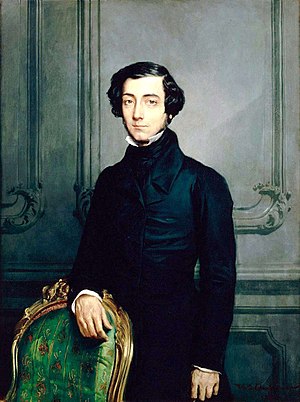
Alexis de Tocqueville
Maleri: Théodore Chassériau (1850)
Charles Alexis Henri Maurice Clérel de Tocqueville var en fransk politisk teoretiker, historiker og politiker. Han betragtes ofte som den første moderne samfundsforsker, og værket Om demokratiet i Amerika anses for et pionérarbejde inden for sociologi og statsvidenskab, især sammenlignende politik. I Det gamle regime og revolutionen lancerede han begrebet L'Ancien Régime, "det gamle regime", og analyserede årsager til og virkninger af den franske revolution.